Conrad Lycosthenes

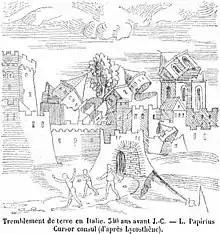
19th century reproduction of a plate from "Prodigiorum ac ostentorum chronicon"

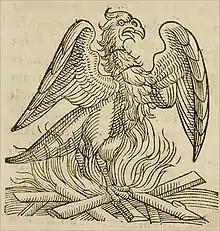
A phoenix from "Apophthegmata"

One of the numerous polyhistors of the 16th century, Lycosthenes mastered Latin and Greek, and was particularly fond of curiosities. His varied works include editions, translations, and compilations.